Florence Bravo

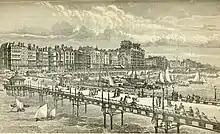
Brighton, where Florence and Charles Bravo met and had their honeymoon

As an alternative to separation, Florence's mother advised the couple to visit the spa town of Malvern, where their family friend Dr James Gully, a homeopathic hydrotherapist, had been successfully treating Victorian celebrity patients including Benjamin Disraeli, Charles Darwin, Alfred Tennyson and Florence Nightingale. In 1870, Florence became the patient of 62-year-old Dr Gully, who had once treated her for a throat infection when she was aged 12. To the alarm of her parents, Gully recommended that Florence separate from her husband for the sake of her own health and wellbeing. She went ahead with the separation, with help from Gully, despite her father's threat to cut her off financially.